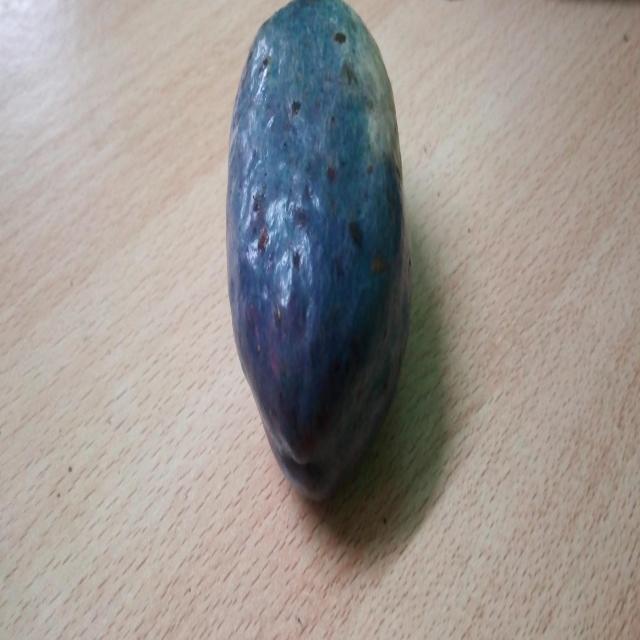
Plum grade: unaffected